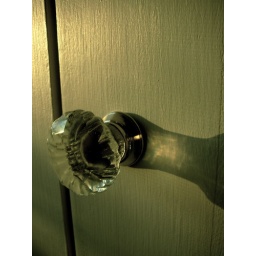
One of the glass knobs from Anthropologie for the closet doors in Sylvie's room.